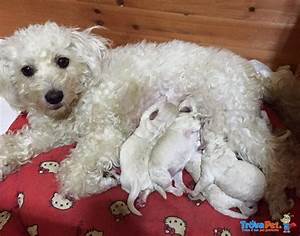
Label: dog